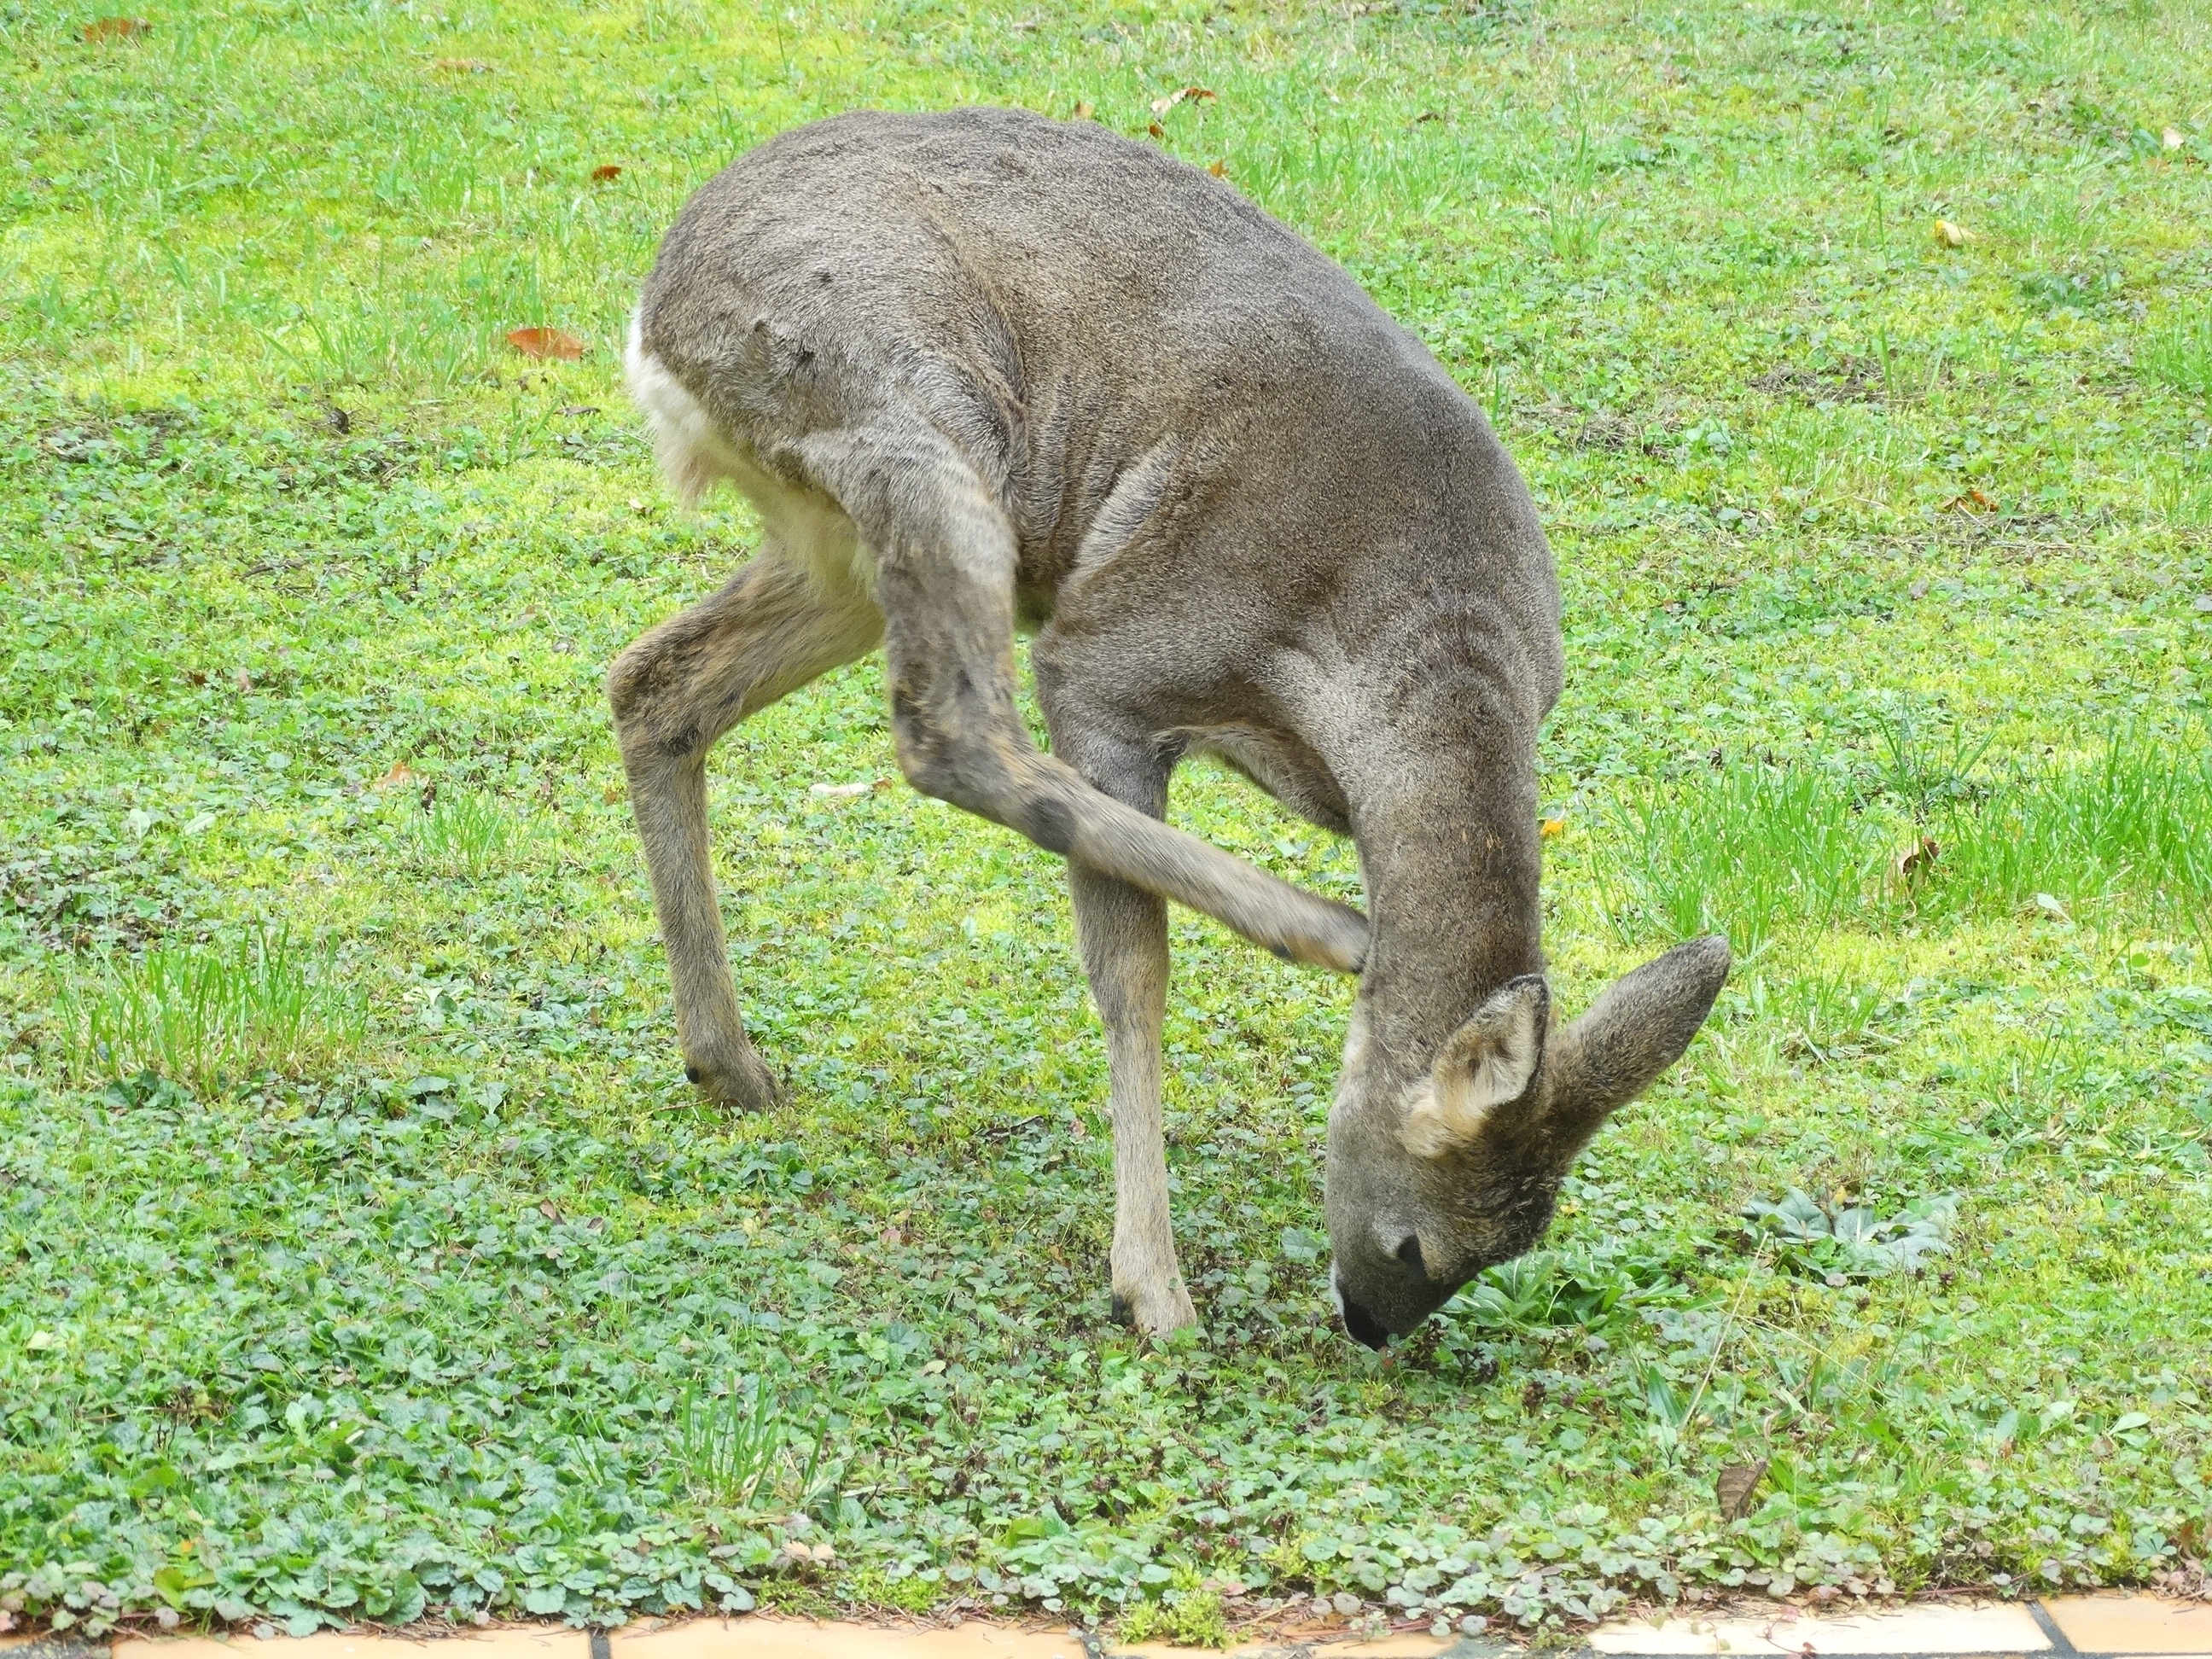
wildlife, deer, zoo, mammal, garden, fauna, kangaroo, wild animal, vertebrate, scratch, marsupial, roe deer, itching, white tailed deer, macropodidae